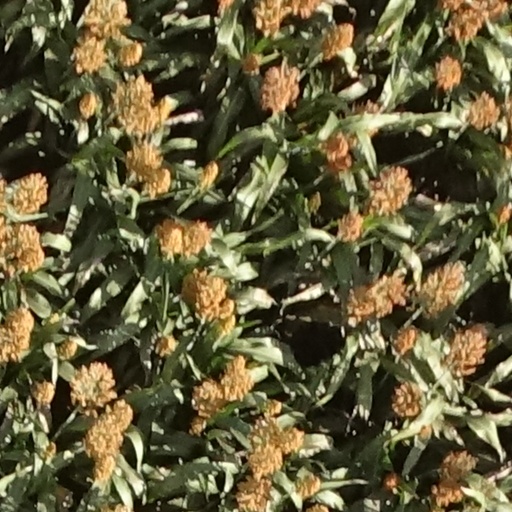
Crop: sorghum